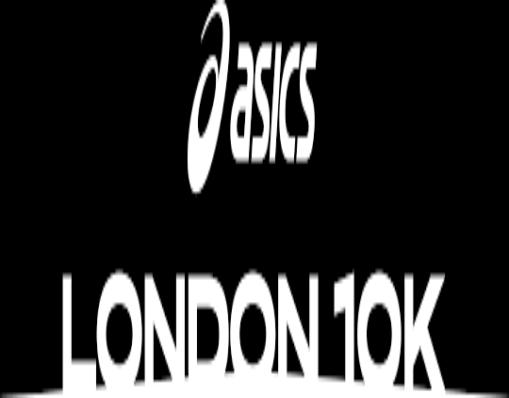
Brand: Asics
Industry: Sports